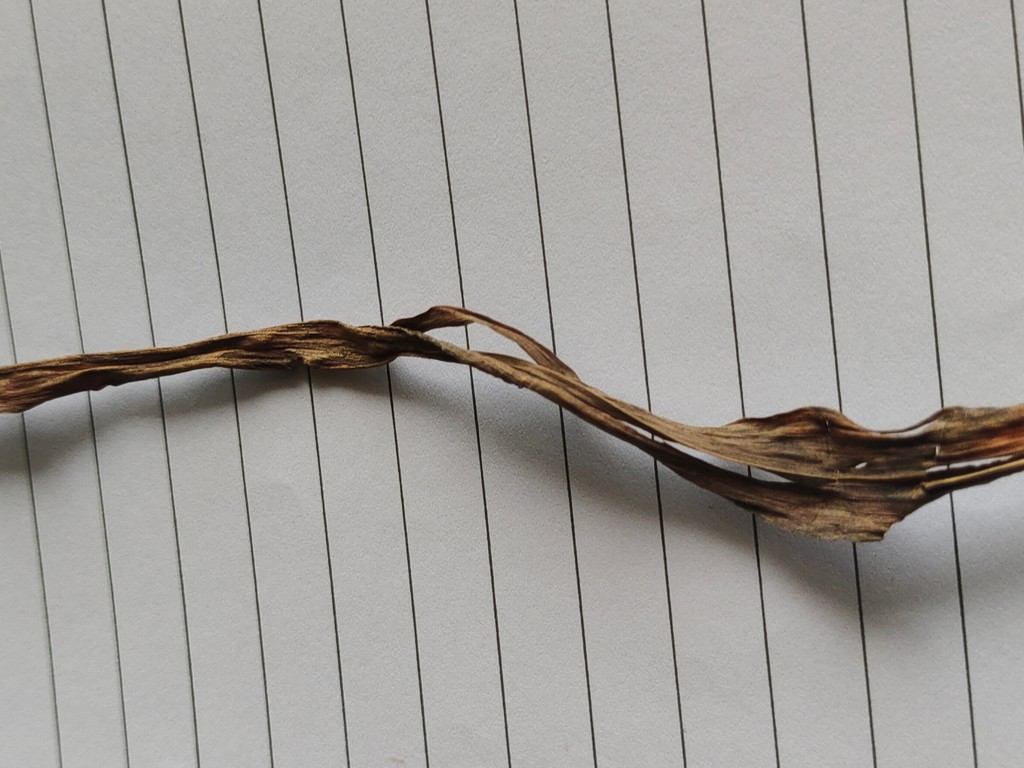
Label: Dried